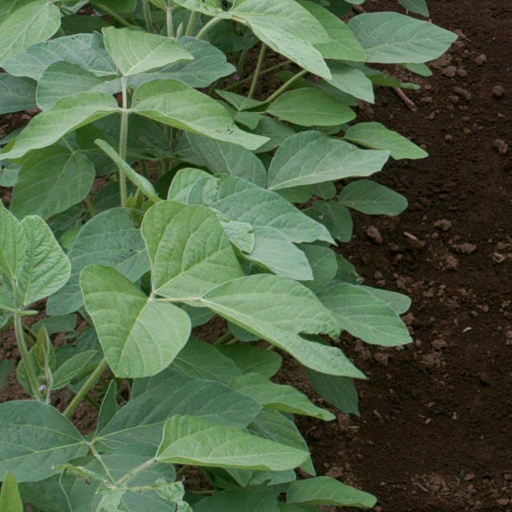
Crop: soybean